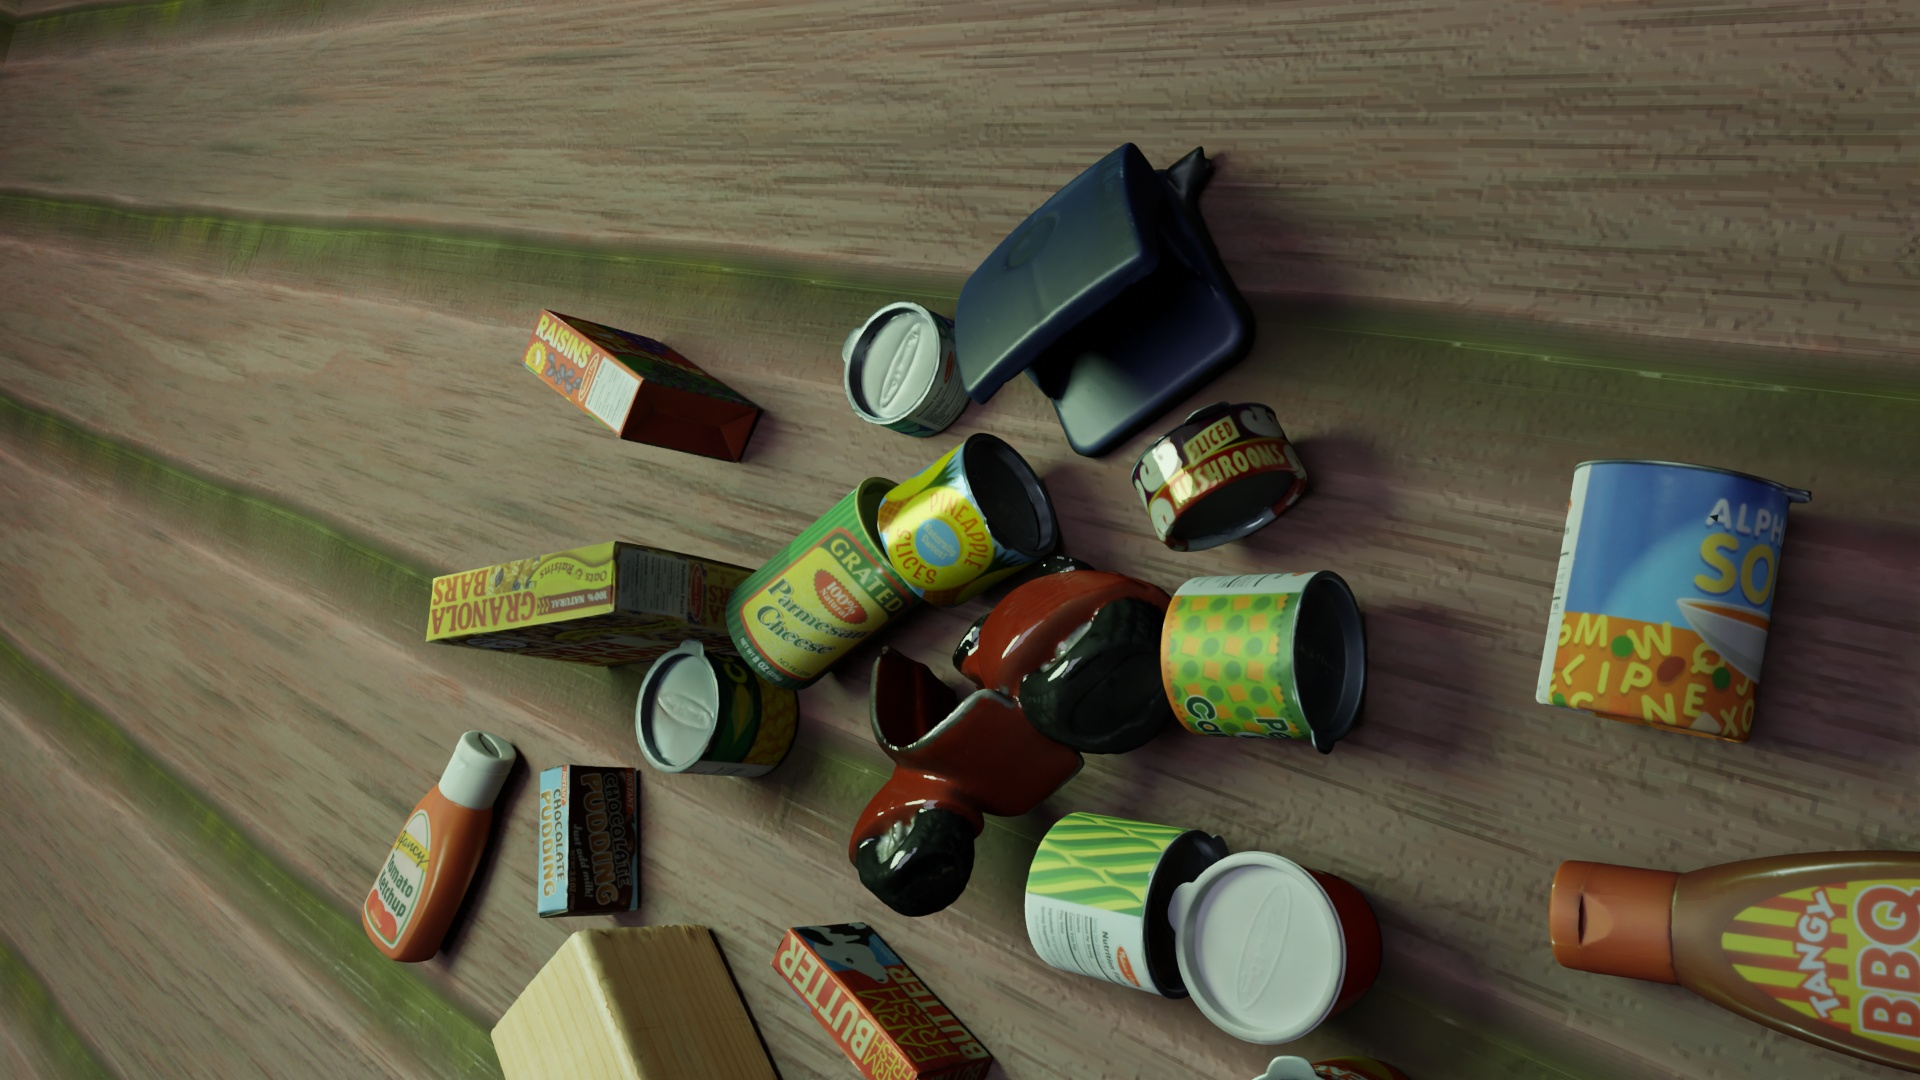
Question:
What are the eight normalized (x, y) image coordinates between 0 and 1 of the cuboid corners for the box of instant chocolate pudding designed for easy preparation? Your answer should be a list of normalized (x, y) image coordinates between 0 and 1 with bottom face first then top face, all counter-clockwise.
Answer: [(0.280208, 0.711111), (0.295833, 0.70463), (0.294271, 0.84537), (0.278125, 0.85), (0.317188, 0.715741), (0.333333, 0.709259), (0.332813, 0.844444), (0.316146, 0.848148)]